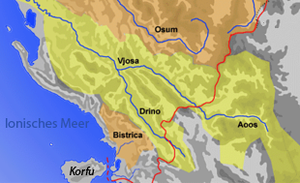
Le Drino est une rivière qui coule en Grèce et en Albanie. Il est le principal affluent de la Vjosa.
La Vjosa, appelée en Grèce l’Aoös, est un fleuve du nord-ouest de la Grèce et du sud-ouest de l'Albanie, qui a son embouchure en mer Adriatique.